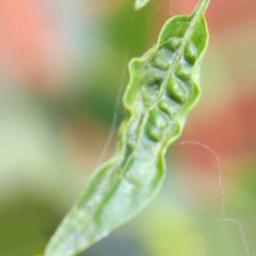
Label: mites_and_trips